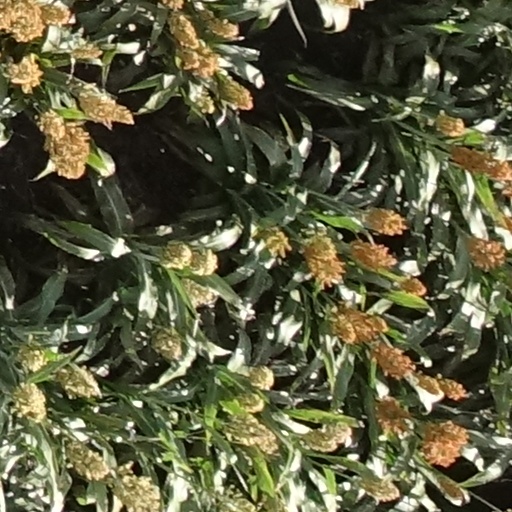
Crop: sorghum